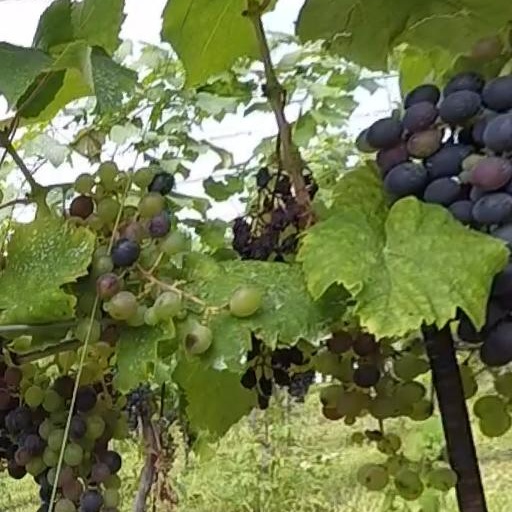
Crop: grape